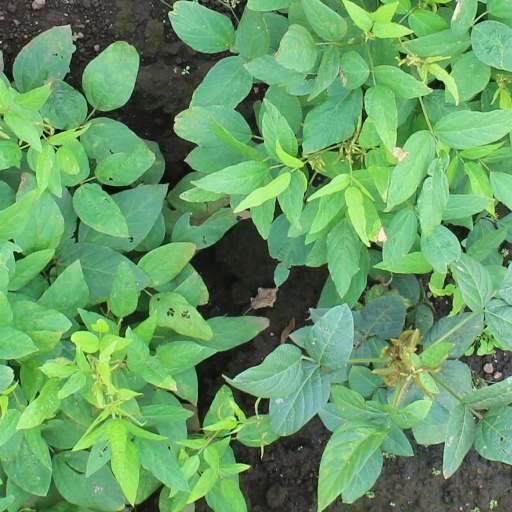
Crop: soybean